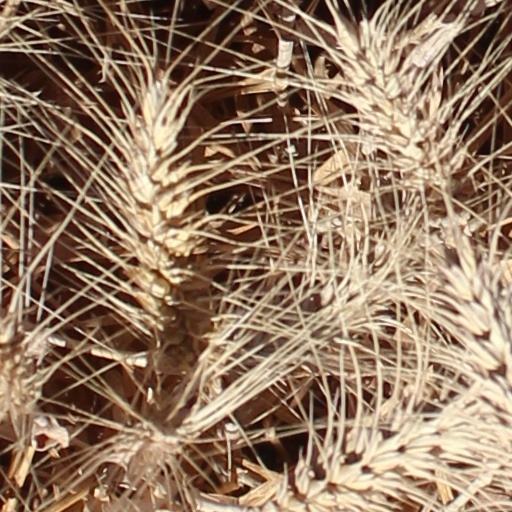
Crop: wheat